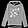
Label: Pullover